Emma Kammacher

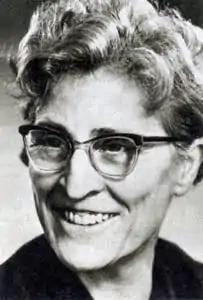

Emma Kammacher (14 May 1904 – 15 April 1981) was a Swiss human rights lawyer, activist and politician. She was a member of the Social Democratic Party of Switzerland and served as a member of the Grand Council of Geneva. In 1965 she became the first woman to serve as president of a Swiss cantonal council.